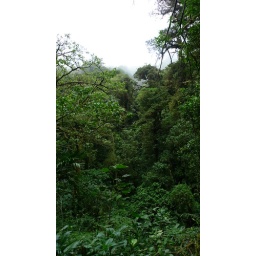
deep in primary cloud forest in Monteverde